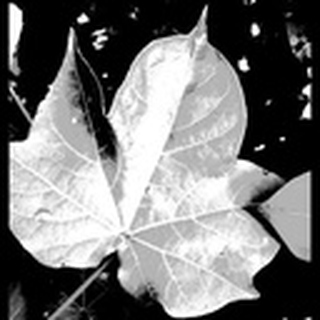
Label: cotton_target_spot